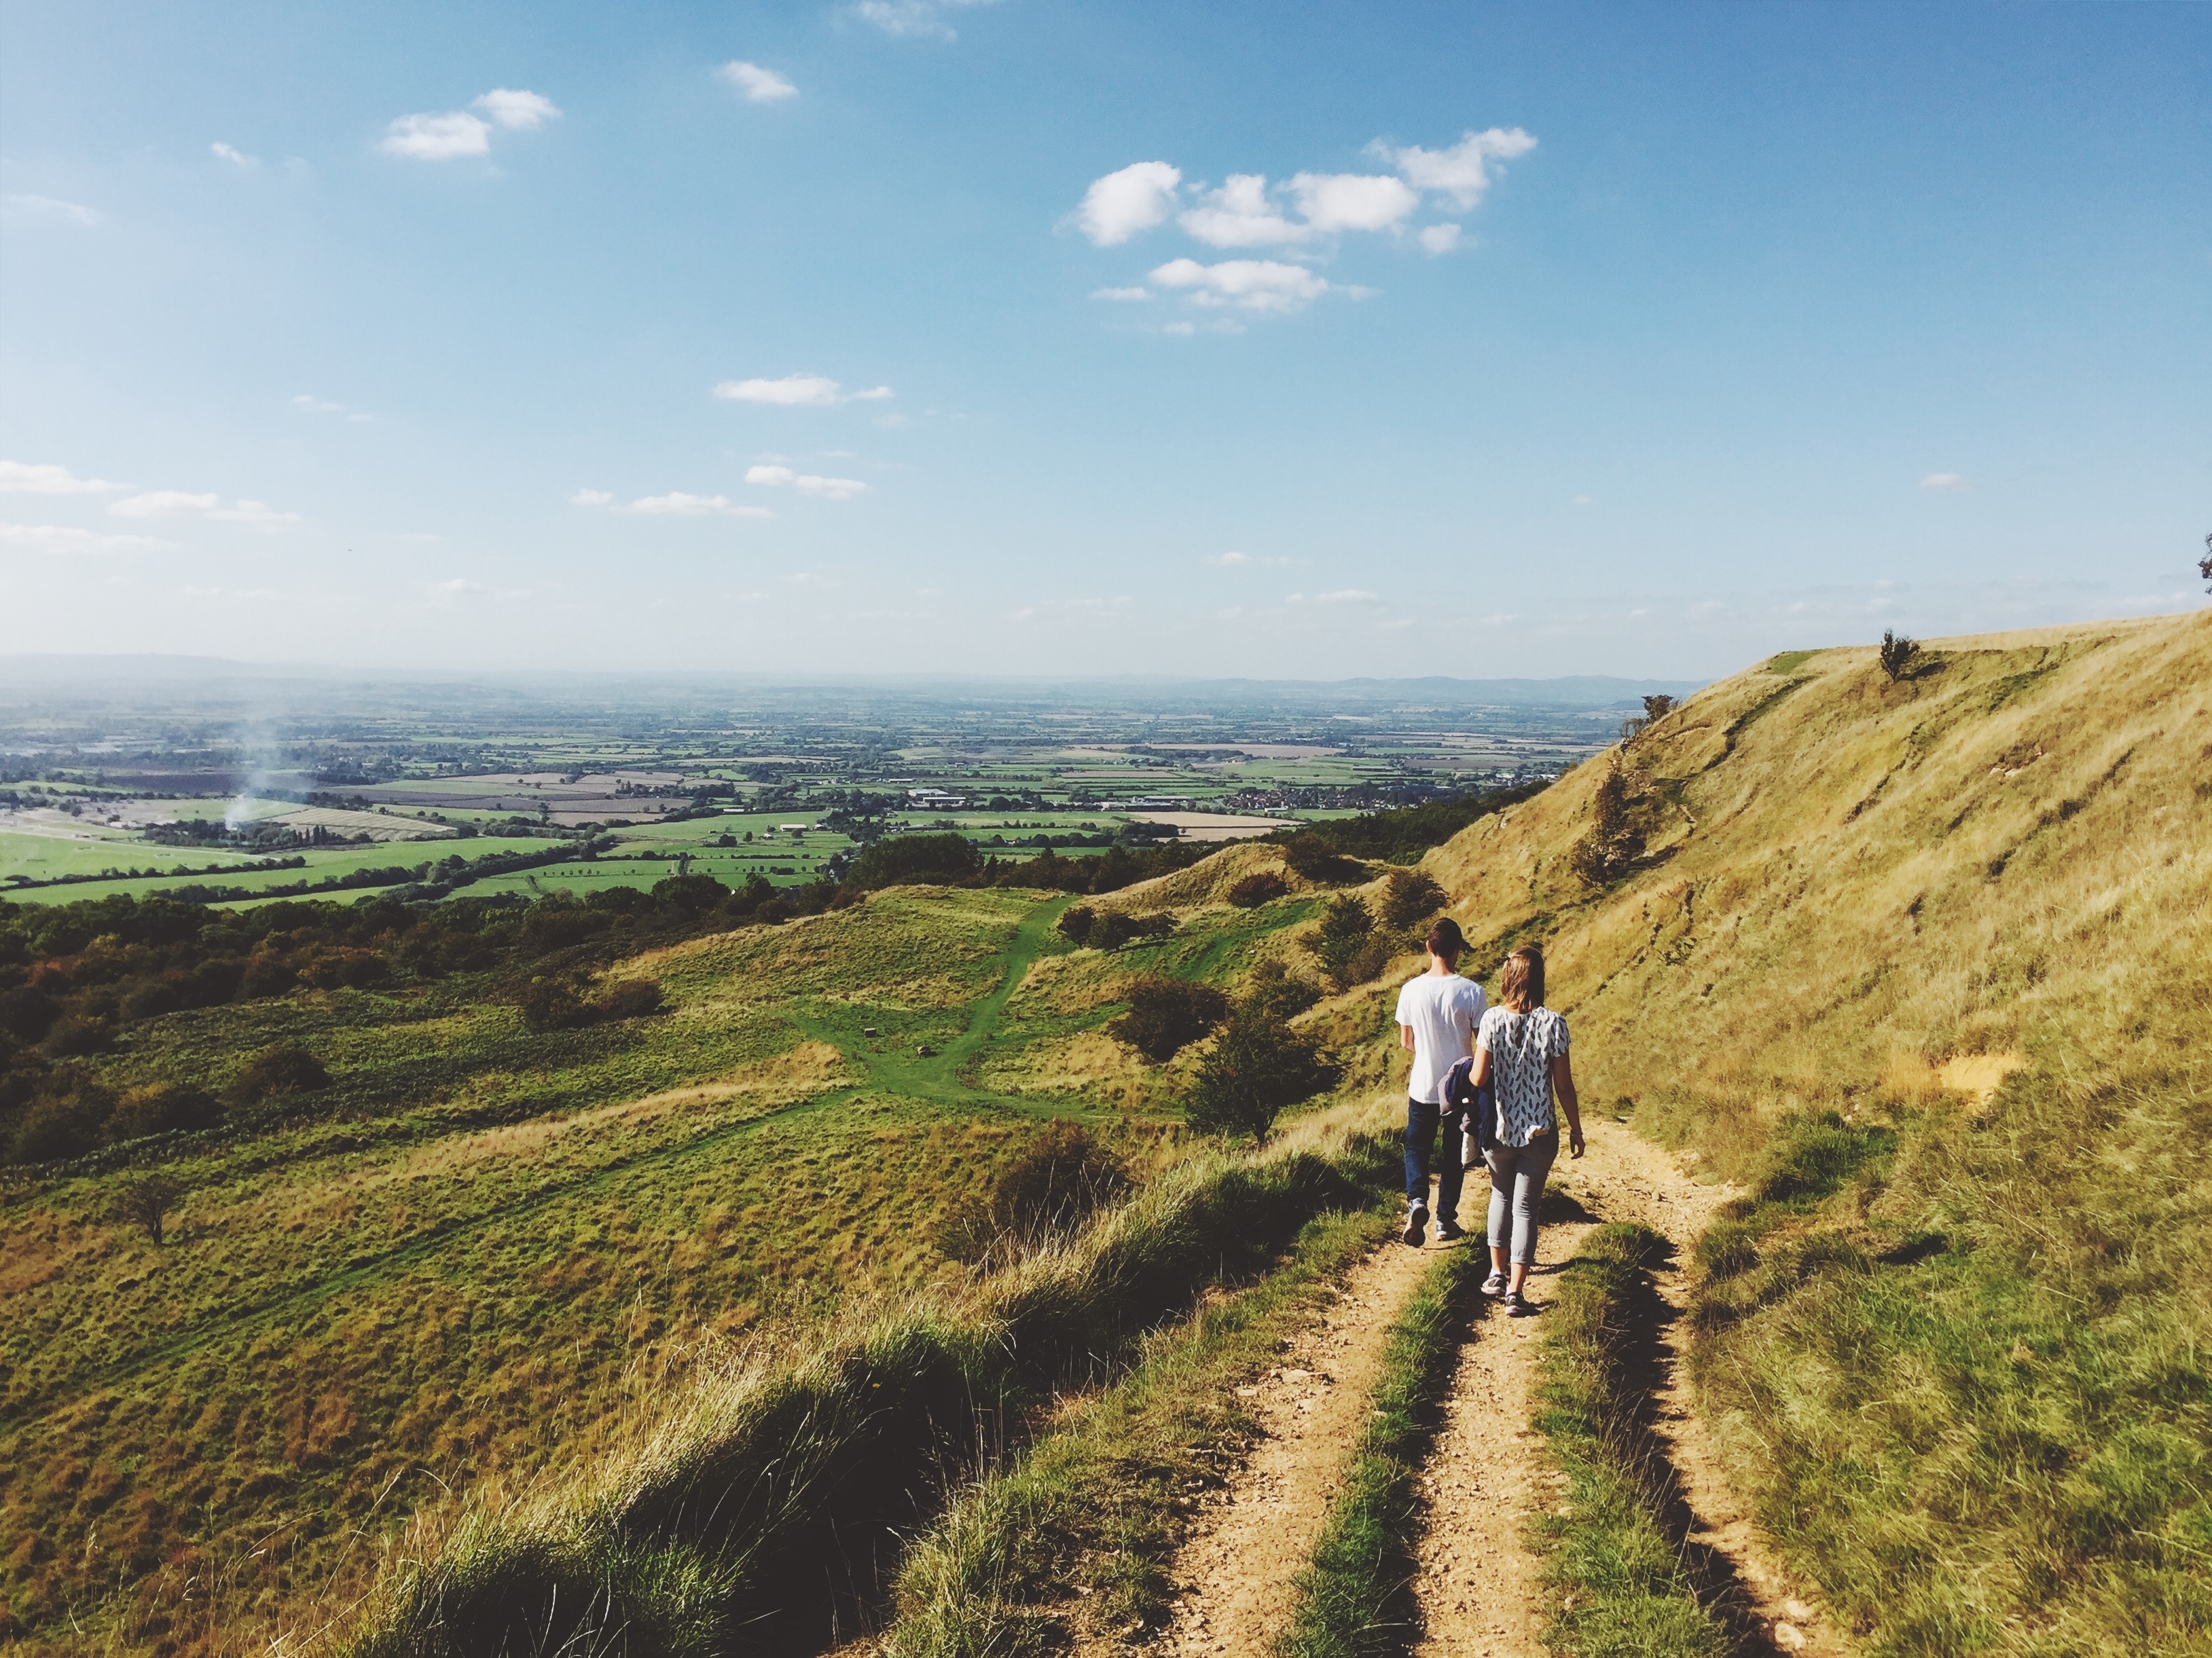
man, landscape, coast, nature, path, grass, horizon, walking, mountain, woman, track, trail, field, meadow, prairie, hill, adventure, view, valley, mountain range, panorama, summer, cliff, couple, leisure, terrain, ridge, plain, activity, outdoors, grassland, vegetation, plateau, way, fell, footpath, ecosystem, persons, steppe, rural area, mountainous landforms